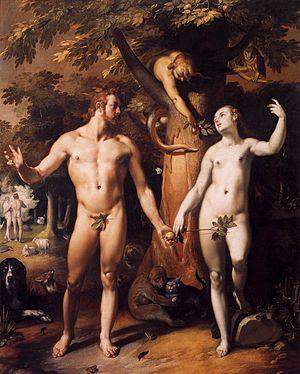
À la croisée des mondes est une trilogie du genre fantasy écrite par le romancier britannique Philip Pullman de 1995 à 2000. Elle est traduite en français par Jean Esch.